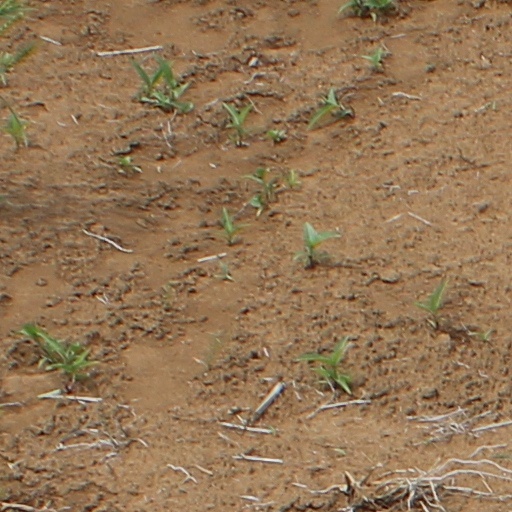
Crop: wheat